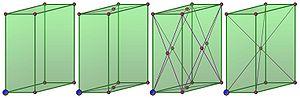
Les quatre structures orthorhombiques
En mathématiques, un réseau d'un espace euclidien est un sous-groupe discret de l’espace, de rang fini n. Par exemple, les vecteurs de Rⁿ à coordonnées entières dans une base forment un réseau de Rⁿ. Cette notion permet de décrire mathématiquement des maillages, comme celui correspondant à la figure 1.